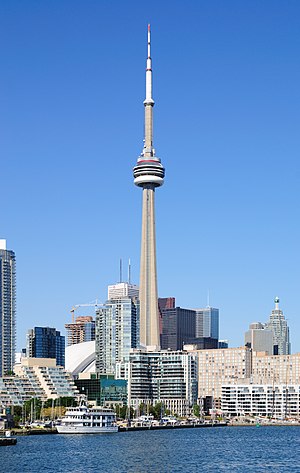
Observationstårn
CN Tower i Toronto.
Et observationstårn eller udsigtstårn er et bygningsværk som bruges til at se ud på lang afstand, og for at skabe et 360 graders synsfelt. De er som regel mindst 20 meter høje og lavet af sten, jern og træ. Mange moderne tårne bruges også som tv-tårne, restaurant eller kirker. Deres antal er steget støt, især efter opfindelsen af elevatoren.